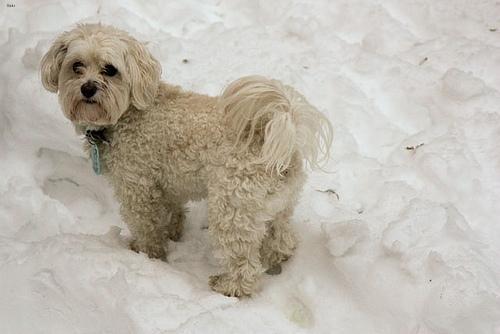
havanese